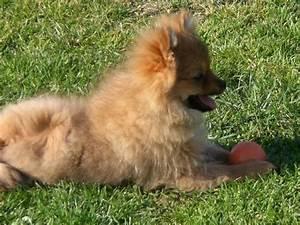
dog